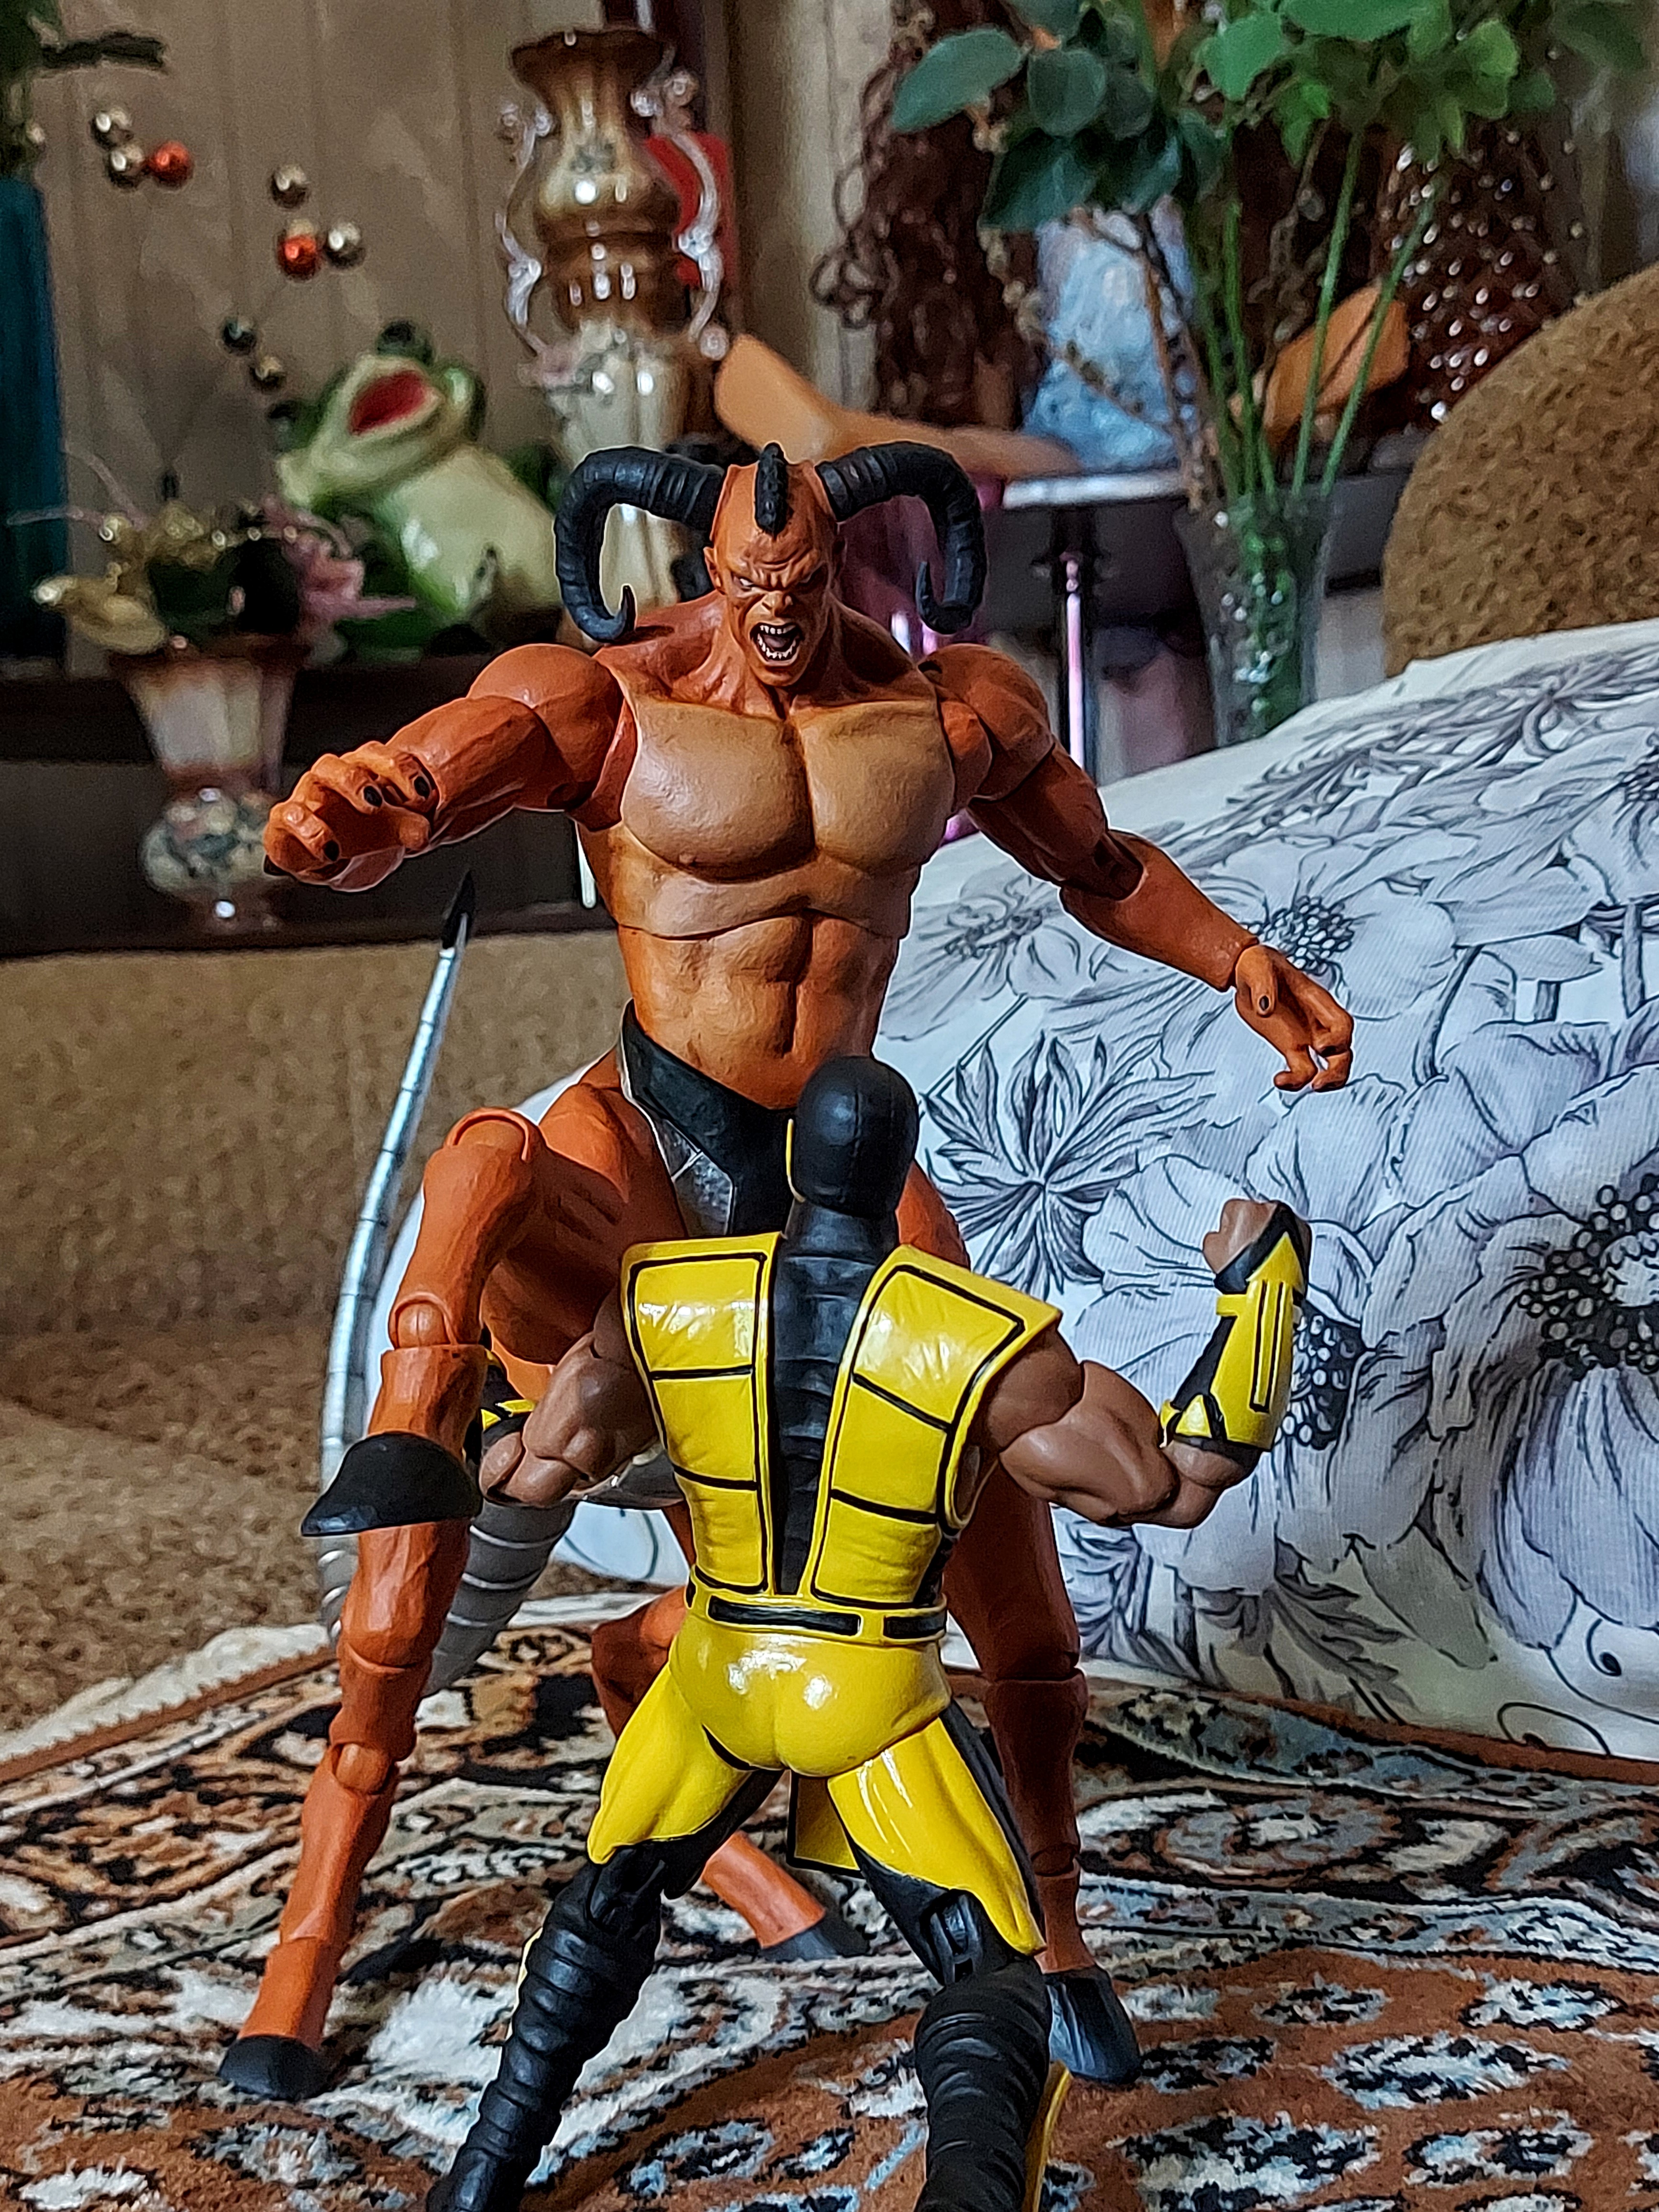
Shokan, storm, collectibles, warrior, fighter, action, figure, toy, houseplant, flowerpot, chest, plant, art, thigh, fictional character, armour, cg artwork, machine, action figure, fiction, costume, illustration, figurine, mythology, hero, Barechested, animation, metal, action film, superhero, visual arts, robot, pc game, flesh